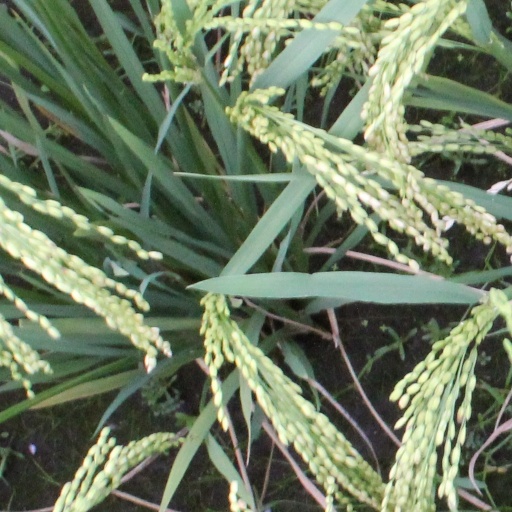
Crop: rice